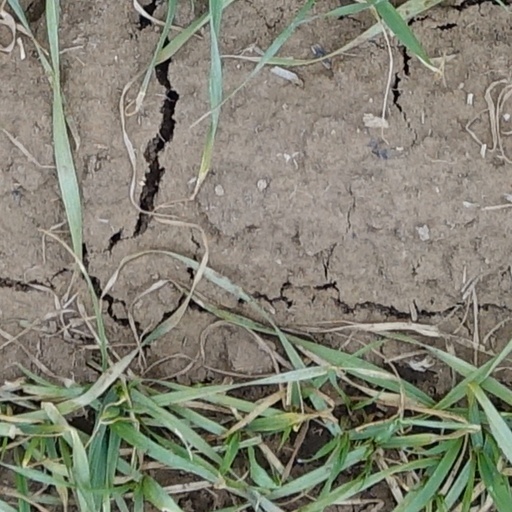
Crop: wheat